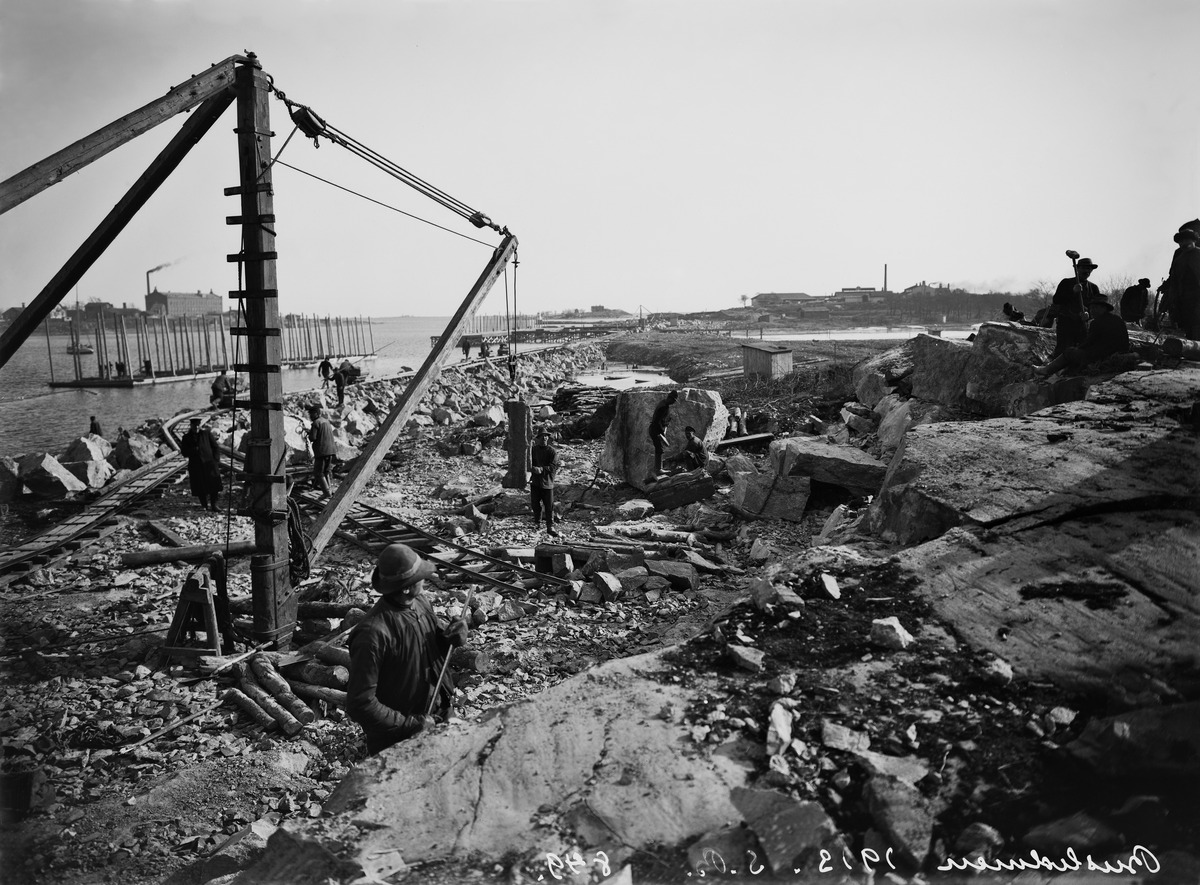
Satamanrakennustöitä Jätkäsaaressa
sisällön kuvaus: Satamanrakennustöitä Jätkäsaaressa.  Taustalla Munkkisaari, Hernesaari ja

Hietasaari. mustavalkoinen
Kuvaaja: Brander, Signe, valokuvaaja
Ajankohta: kuvausaika 1913
Paikka: Suomi, Uusimaa, Helsinki, Jätkäsaari Helsinki
Aiheet: saaret, kivenlouhinta, teollisuusrakennukset